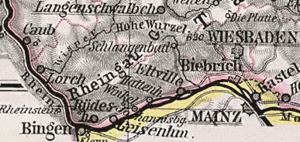
Le Rheingau, ex Unterrheingau, est une petite région de l’Allemagne au nord du Rhin, entre Wiesbaden et Rüdesheim am Rhein près de Francfort, connue pour ses vins et ses paysages grandioses. Politiquement et culturellement, la Rheingau appartient à la Hesse.